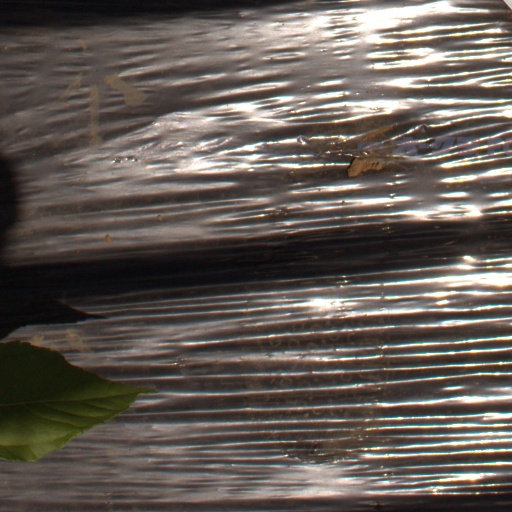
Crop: Jerusalem artichoke